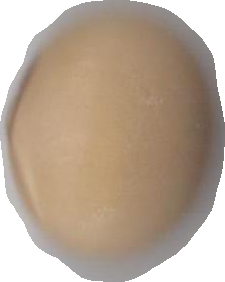
Variety: Anjasmoro